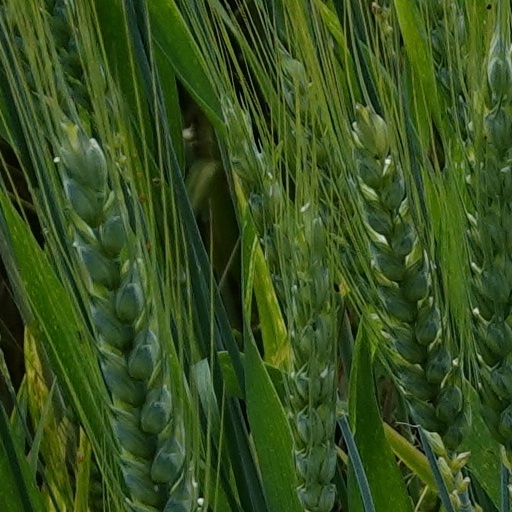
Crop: wheat